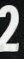
Number: 2